The Challenge (1982 film)

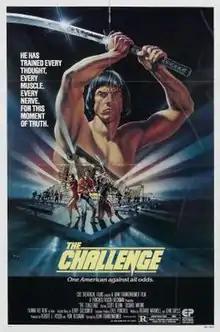
Film poster by C.W. Taylor

The Challenge is a 1982 American action film directed by John Frankenheimer from a screenplay by John Sayles and Richard Maxwell, and starring Scott Glenn and Toshirō Mifune. The plot follows a down-on-his-luck boxer (Glenn) who is hired to transport a valuable katana to Japan, where he becomes embroiled in a blood feud between two martial artist brothers. It was released by Embassy Pictures on July 23, 1982, and received mixed reviews.